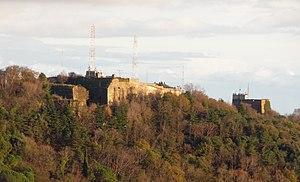
Le fort de Castellacio est une fortification située à Gênes en Italie.